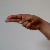
The image shows a hand gesture representing the letter 'H' in Indian Sign Language.